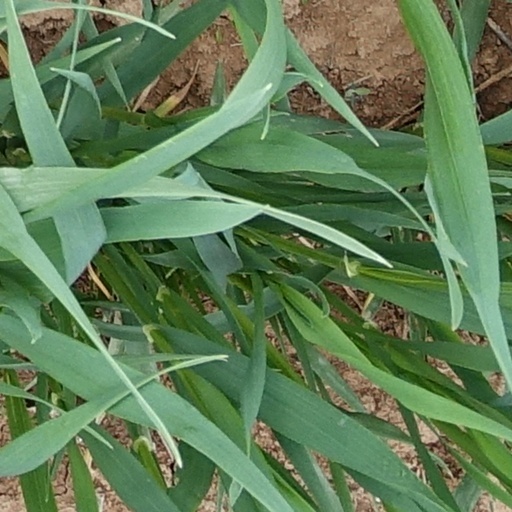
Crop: wheat